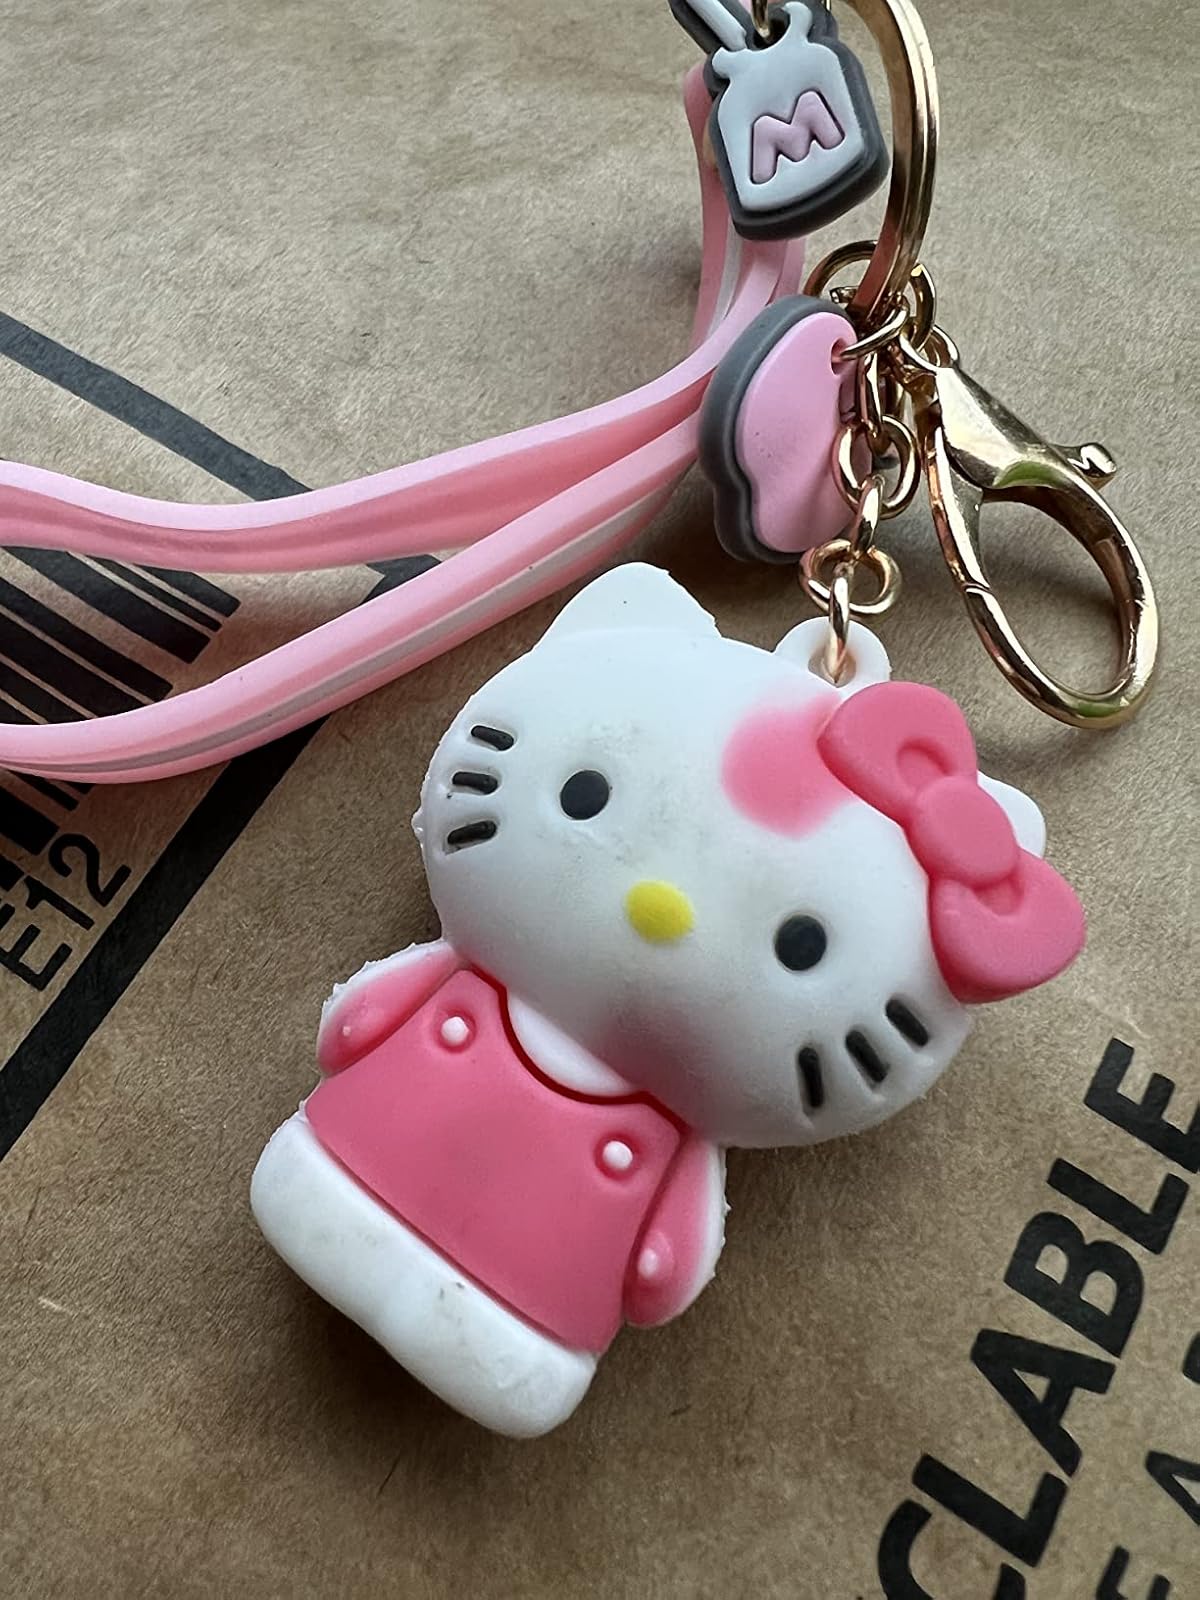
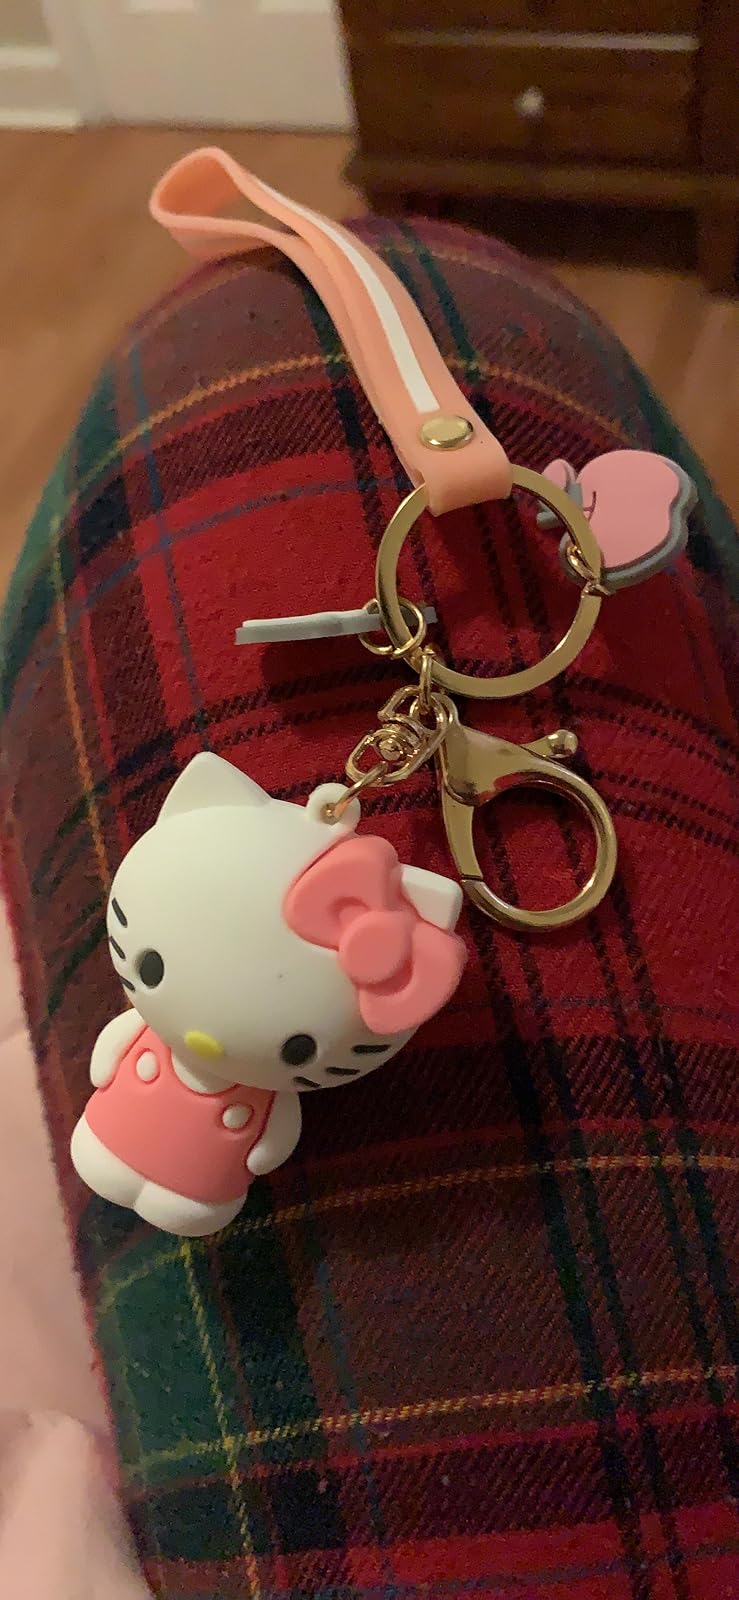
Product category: accessories_keychain
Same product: no